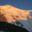
Label: mountain